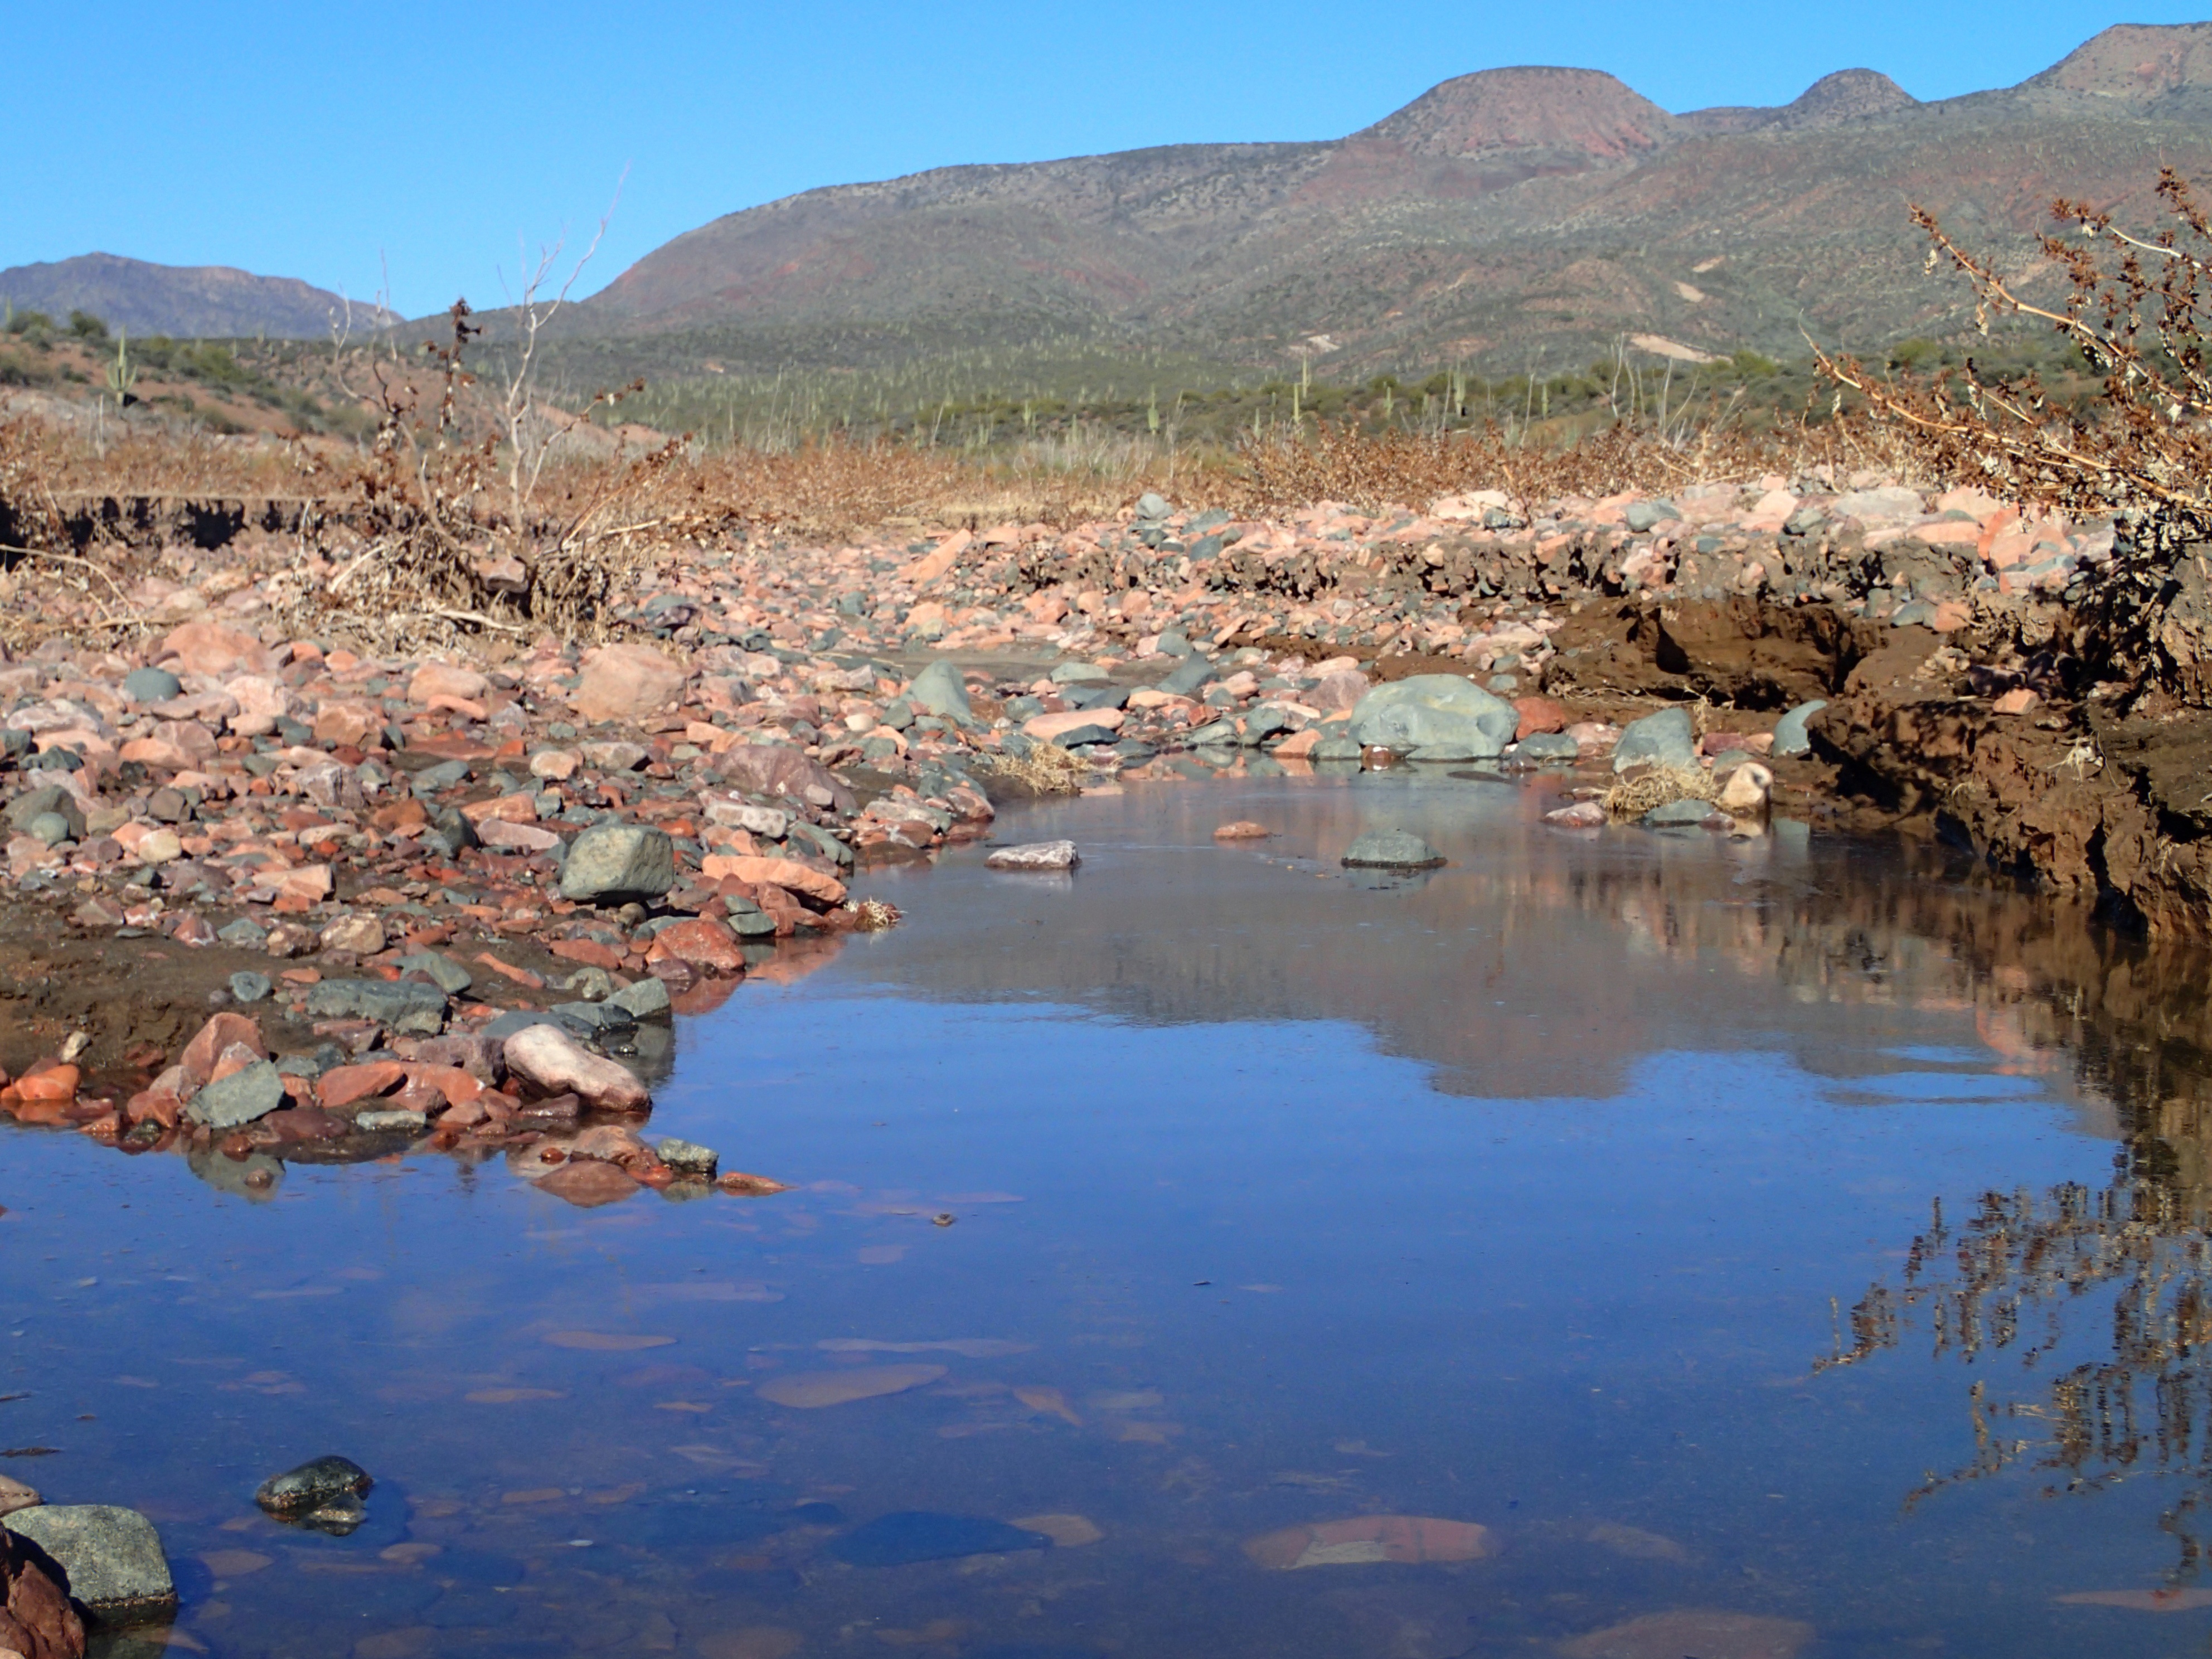
landscape, sea, water, wilderness, mountain, lake, river, valley, reflection, bay, reservoir, geology, loch, wadi, aerial photography